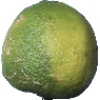
Label: Limes 1